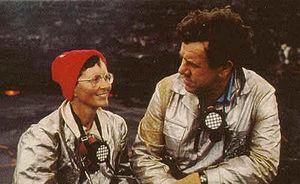
Harry Glicken, né le 7 mars 1958 et mort le 3 juin 1991, est un volcanologue américain. Il est notamment connu pour avoir étudié le mont Saint Helens aux États-Unis avant et après sa célèbre éruption de 1980. Après cette éruption, il se sent responsable de la mort du volcanologue David A. Johnston, qui le remplaçait pour la journée sur les pentes du mont Saint Helens. En 1991, menant des recherches sur le mont Unzen au Japon, Glicken est tué par une coulée pyroclastique aux côtés notamment des volcanologues français Maurice et Katia Krafft. Johnston et Glicken sont les seuls volcanologues américains ayant trouvé la mort dans une éruption volcanique.